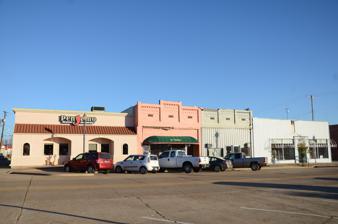
Building: Booneville Commercial Historic District
Country: United States of America
Year built: 1906
Historic district in Arkansas, United States United States historic place Booneville Commercial Historic District U.S. National Register of Historic Places U.S. Historic district Show map of Arkansas Show map of the United States Location East side of 100 and 200 blocks of North Broadway Avenue, Booneville, Arkansas Coordinates 35°8′22″N 93°55′18″W / 35.13944°N 93.92167°W / 35.13944; -93.92167 Area 13 acres (5.3 ha) Built 1906 ( 1906 ) Architectural style Moderne, 20th Century Vernacular Commercial NRHP reference No. 13000351 Added to NRHP June 4, 2013 The Booneville Commercial Historic District encompasses the early 20th-century commercial heart of Booneville, Arkansas .  Located on the east side of the 100 and 200 blocks of North Broadway Avenue are line with commercial buildings, most of which were built between about 1900 and 1920.  The city had originally been located south of this location, but was relocated beginning in 1899 due to the arrival of the railroad joining Little Rock, Arkansas and McAlester, Oklahoma .  Most of the buildings are in typical early 20th century vernacular commercial styling. The district was listed on the National Register of Historic Places in 2013. See also Wikimedia Commons has media related to Booneville Commercial Historic District . National Register of Historic Places listings in Logan County, Arkansas References